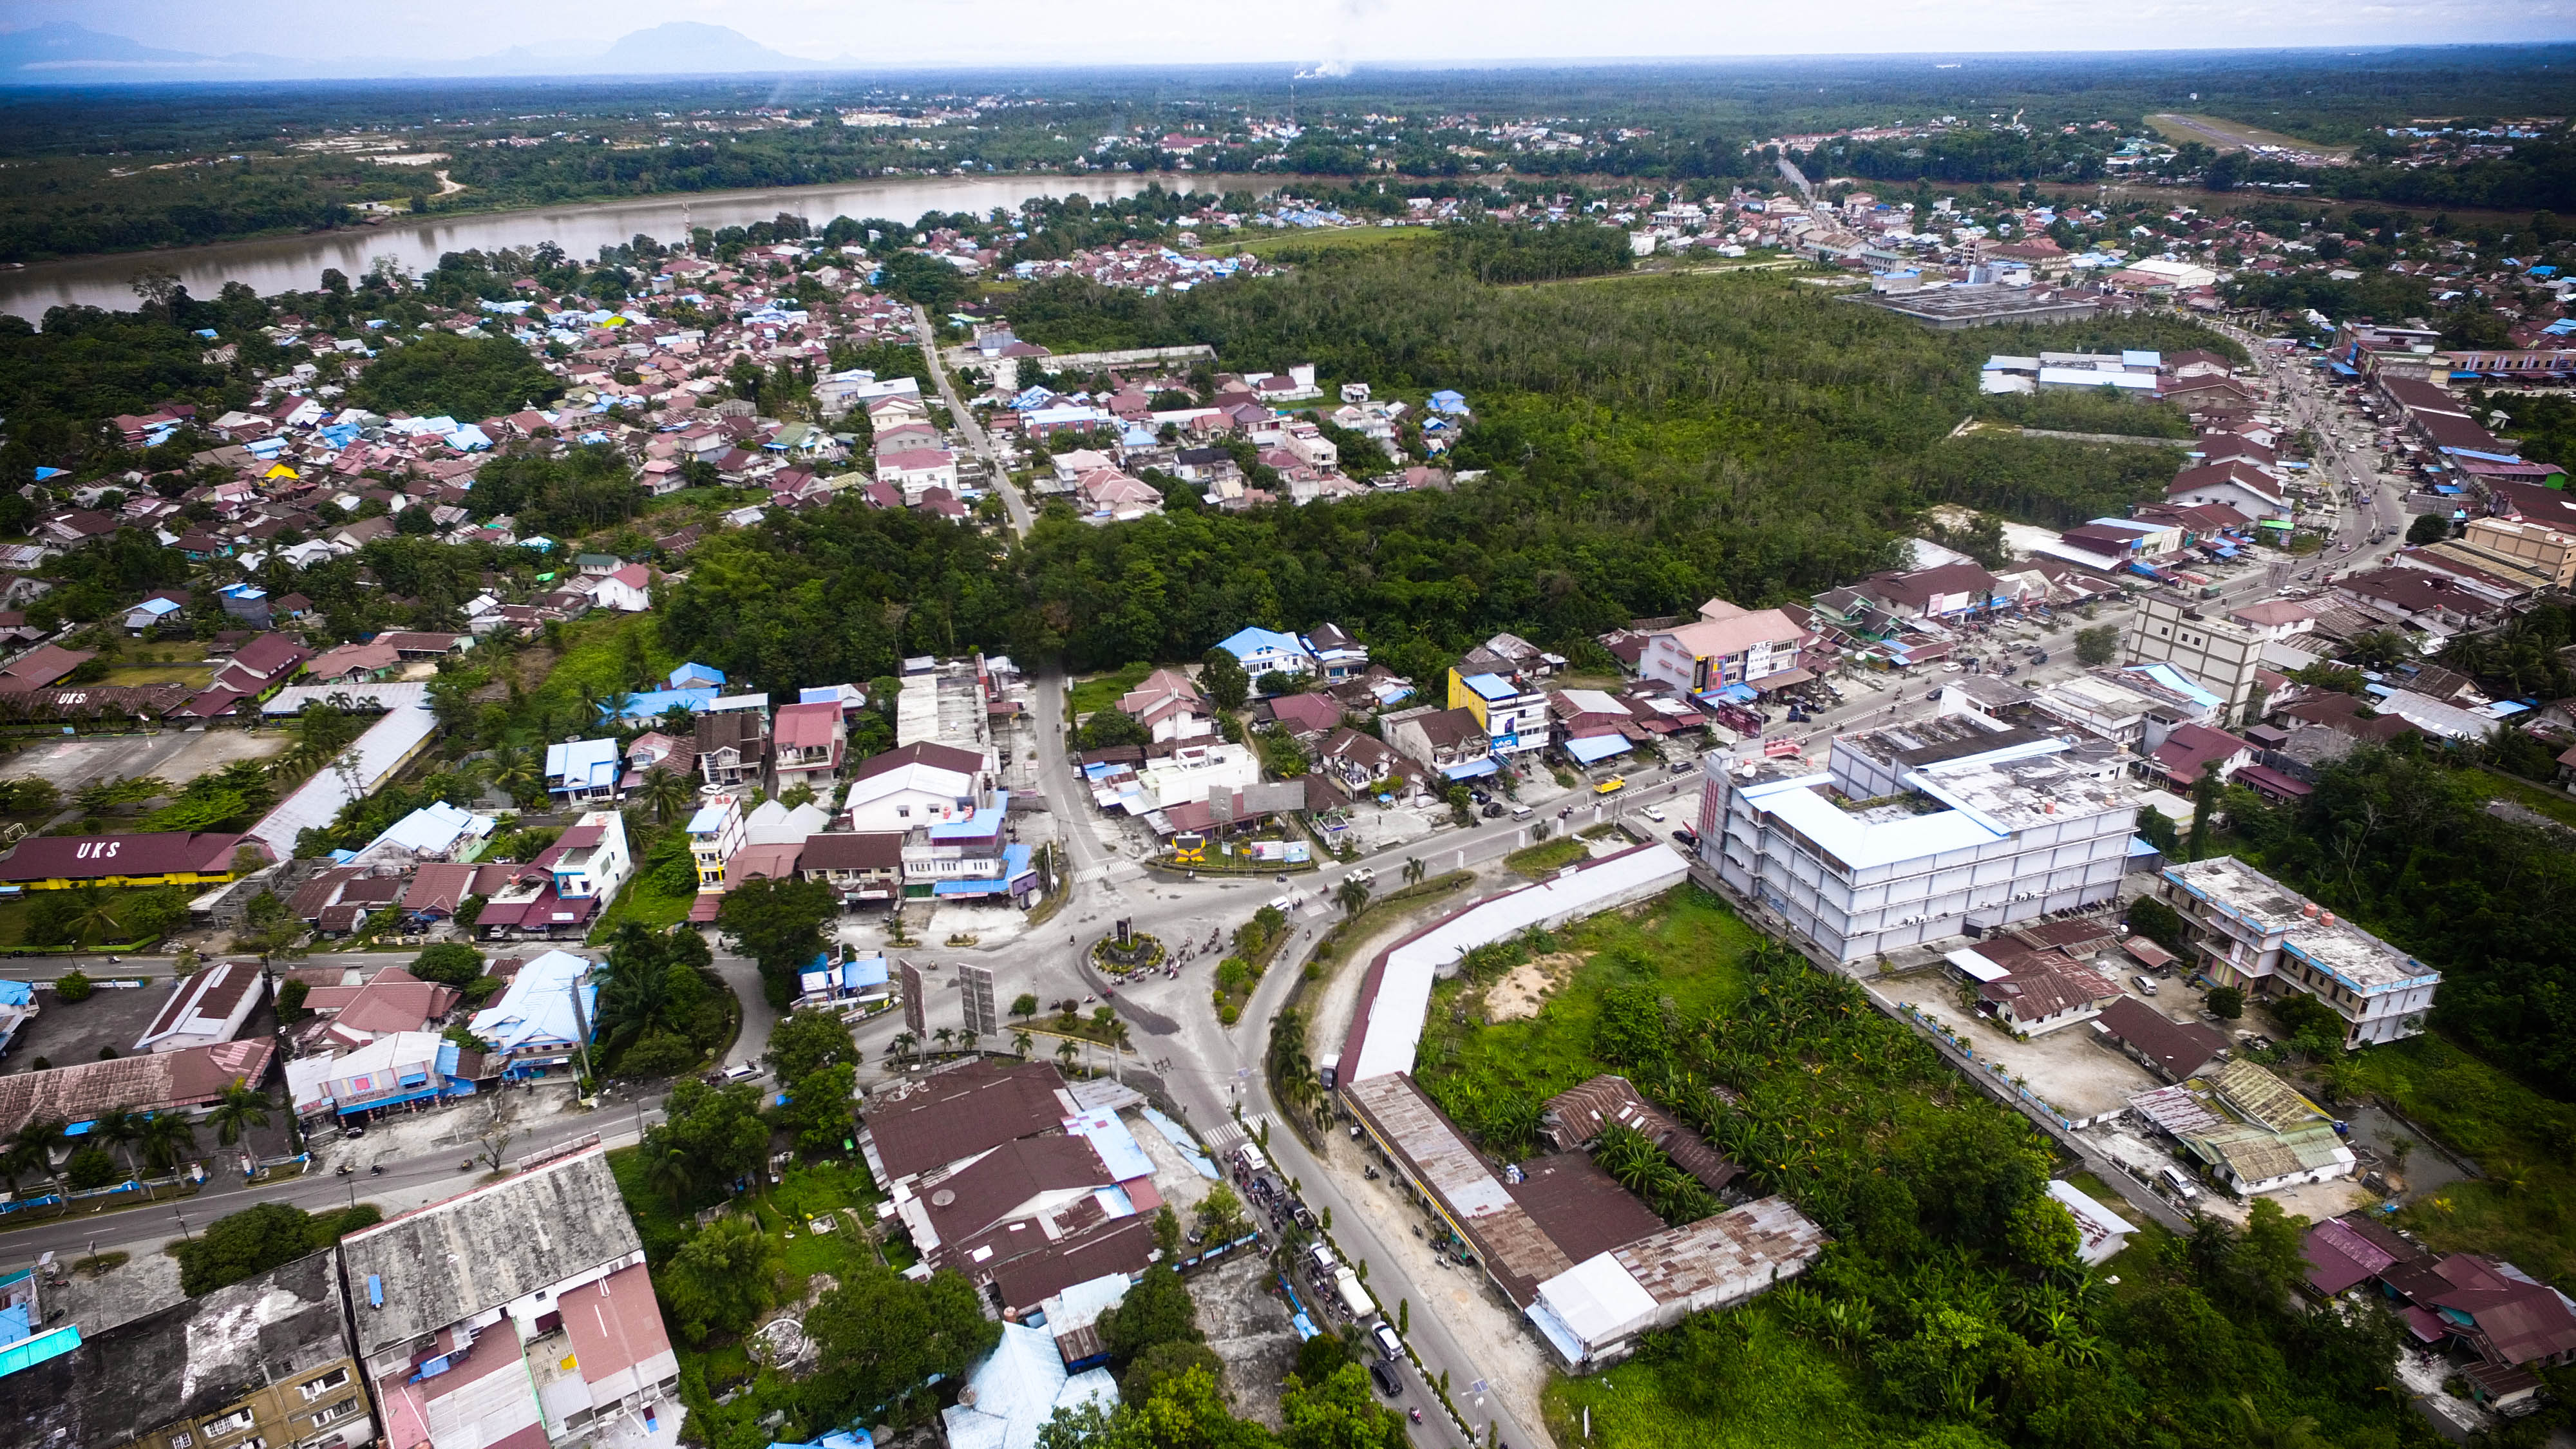
dronephotography, drone, kotasintang, sintang, ronidarmanto, yobbyrony, streetphotography, aerial photography, bird's eye view, urban area, residential area, metropolitan area, suburb, city, urban design, human settlement, neighbourhood, cityscape, photography, landscape, mixed use, real estate, metropolis, building, architecture, tourism, skyline